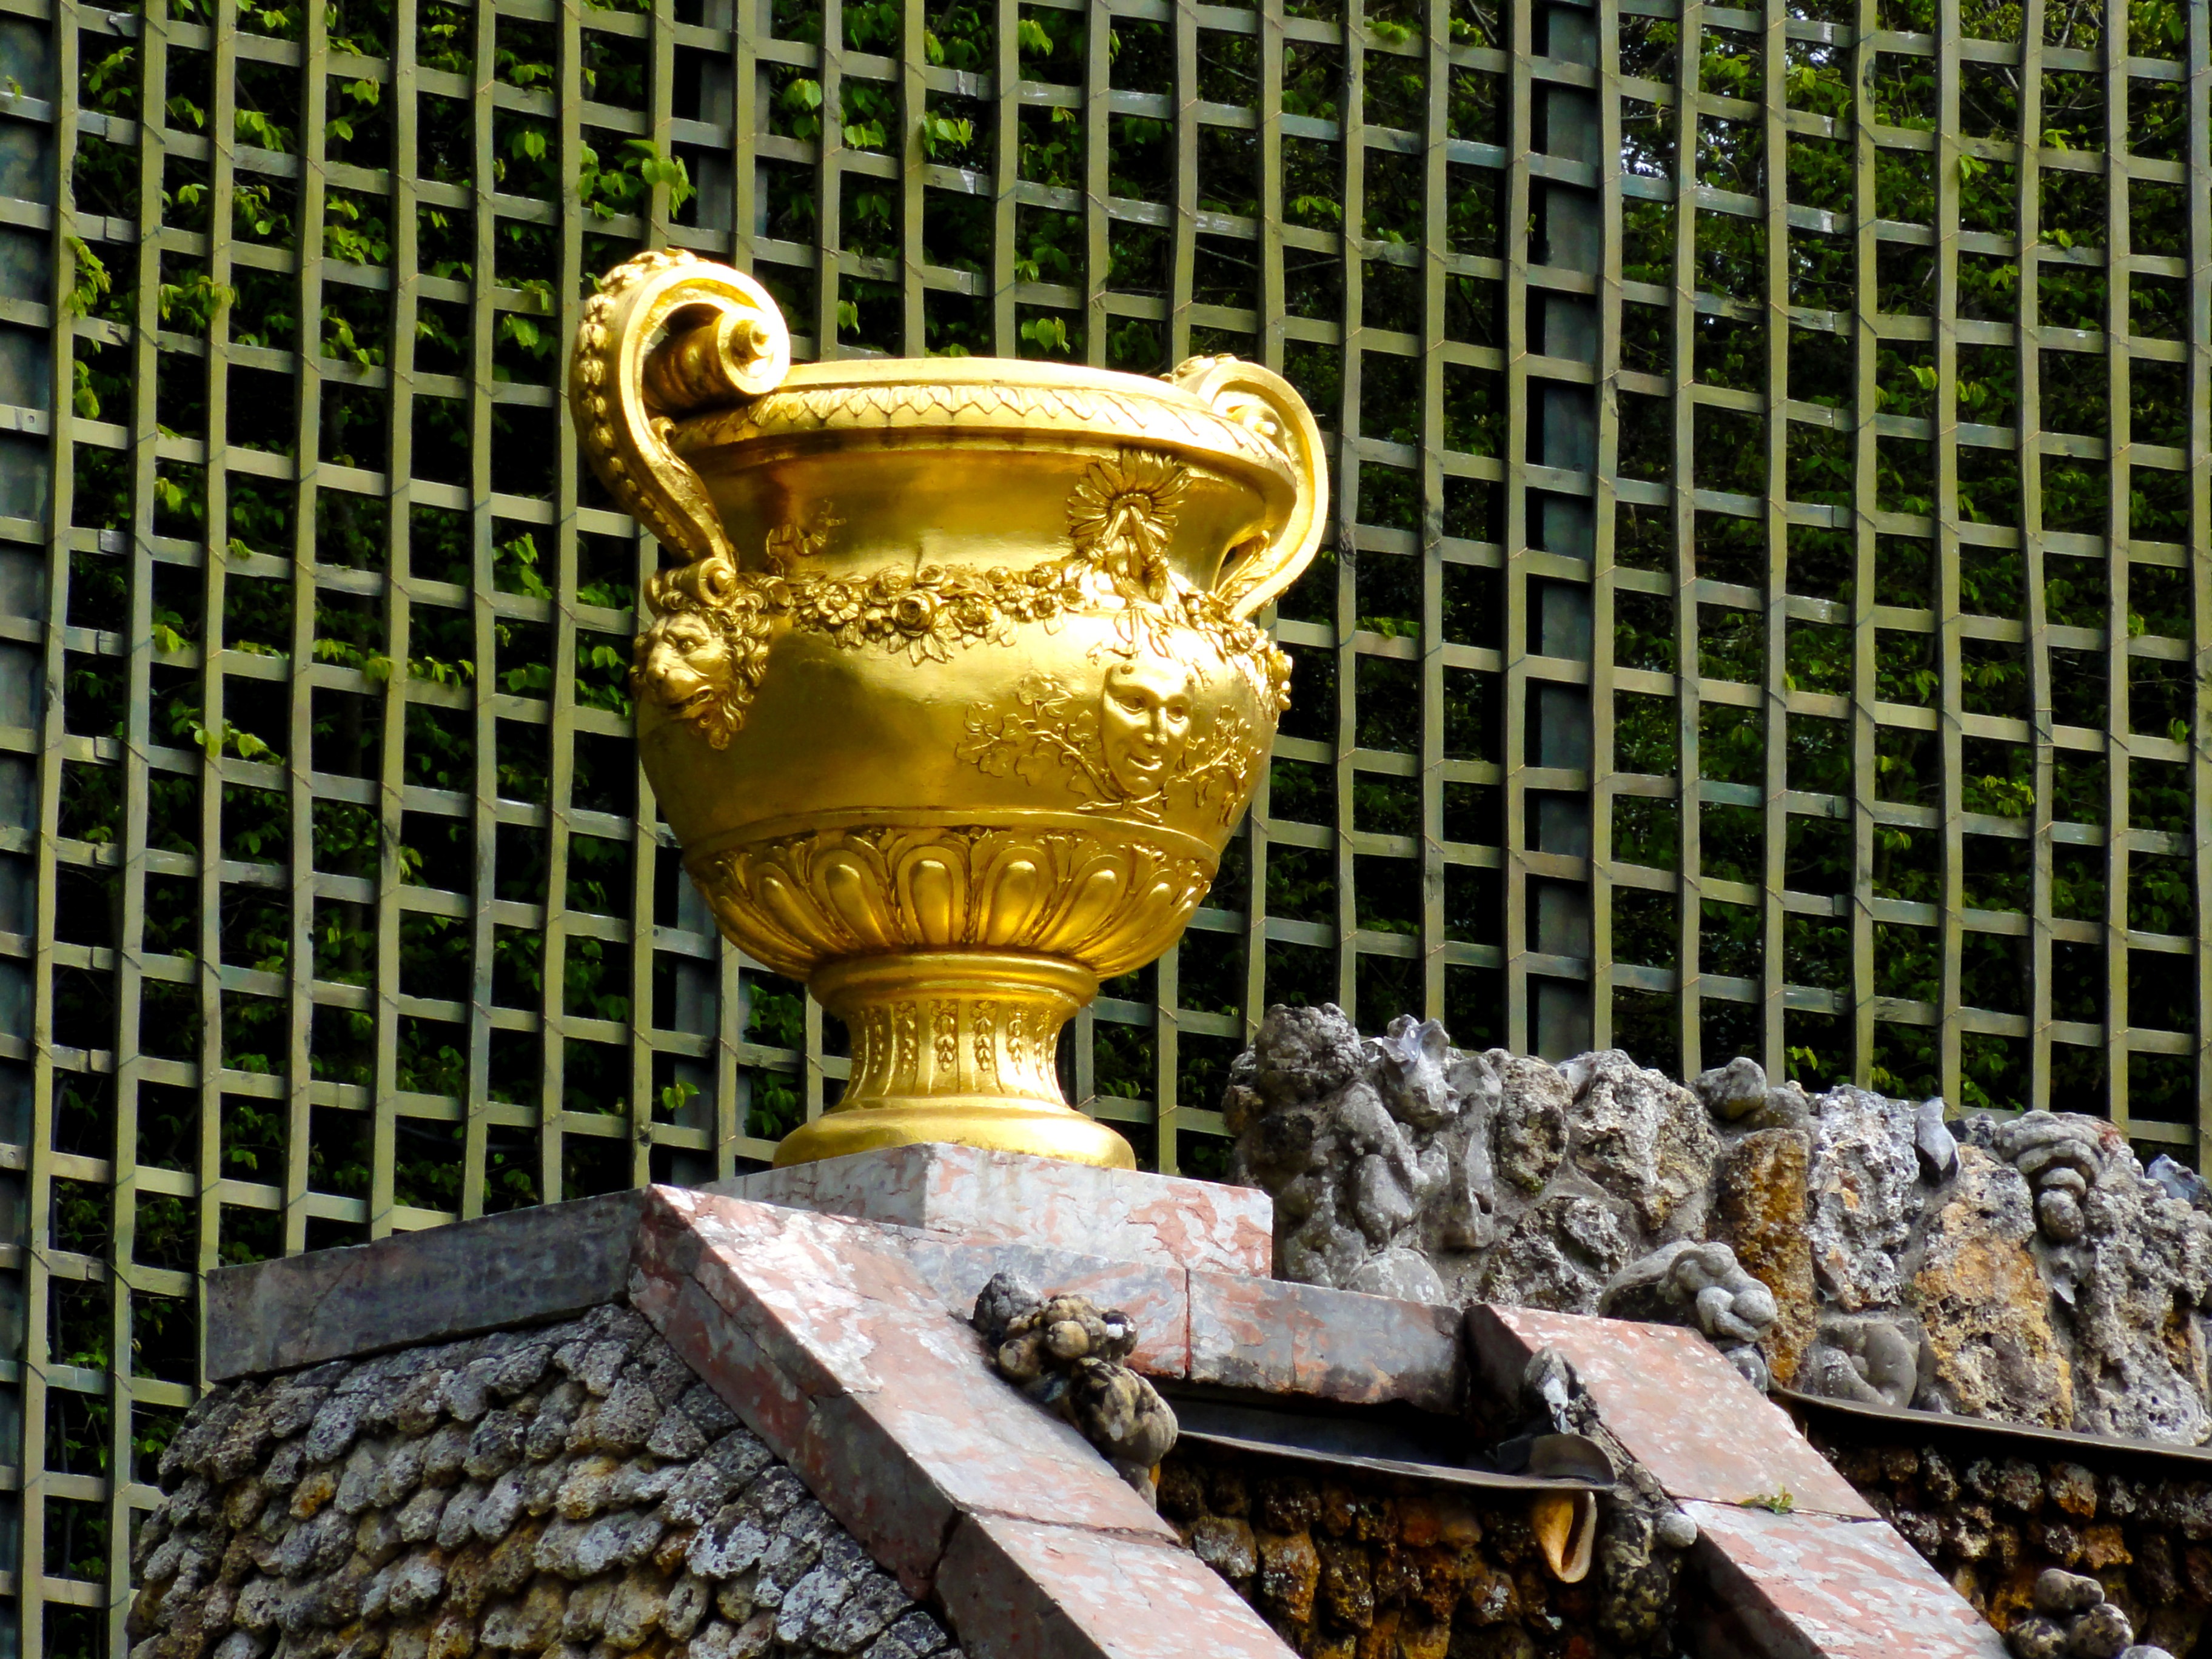
structure, paris, vase, garden, fountain, royal, water feature, louis xiv, ancient history, sun king, versaille